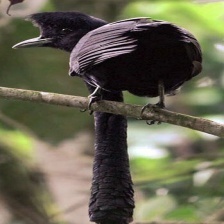
Species: UMBRELLA BIRD
Scientific name: CEPHALOPTERUS